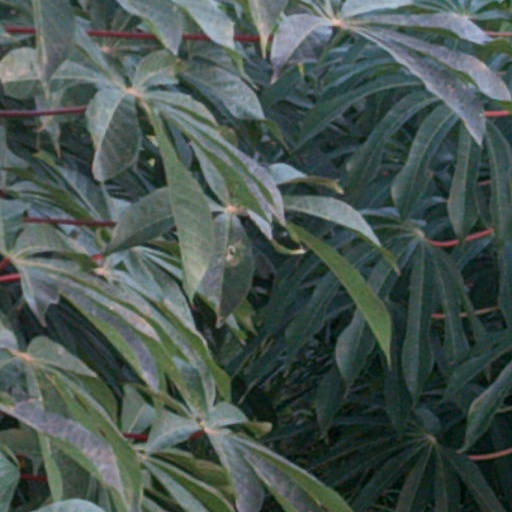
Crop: cassava